Tom Uren

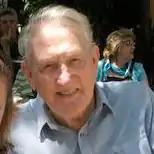
Tom Uren in 2013

Uren was appointed an Officer of the Order of Australia (AO) in the 1993 Queen's Birthday Honours, awarded the Centenary Medal in 2001, and advanced to a Companion of the Order of Australia (AC) in the 2013 Australia Day Honours.